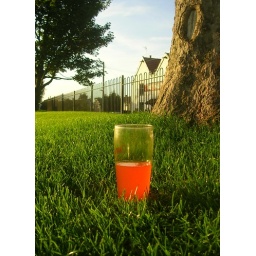
Relaxing in the field across the road - lots of people do!